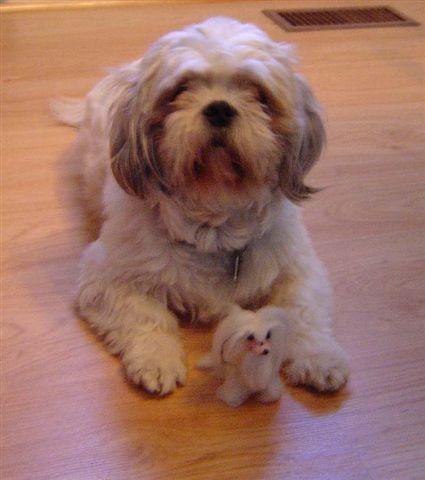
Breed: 361-n000123-Shih_Tzu